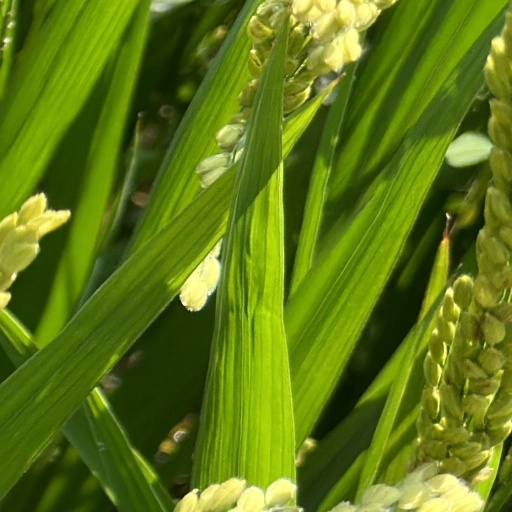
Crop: rice